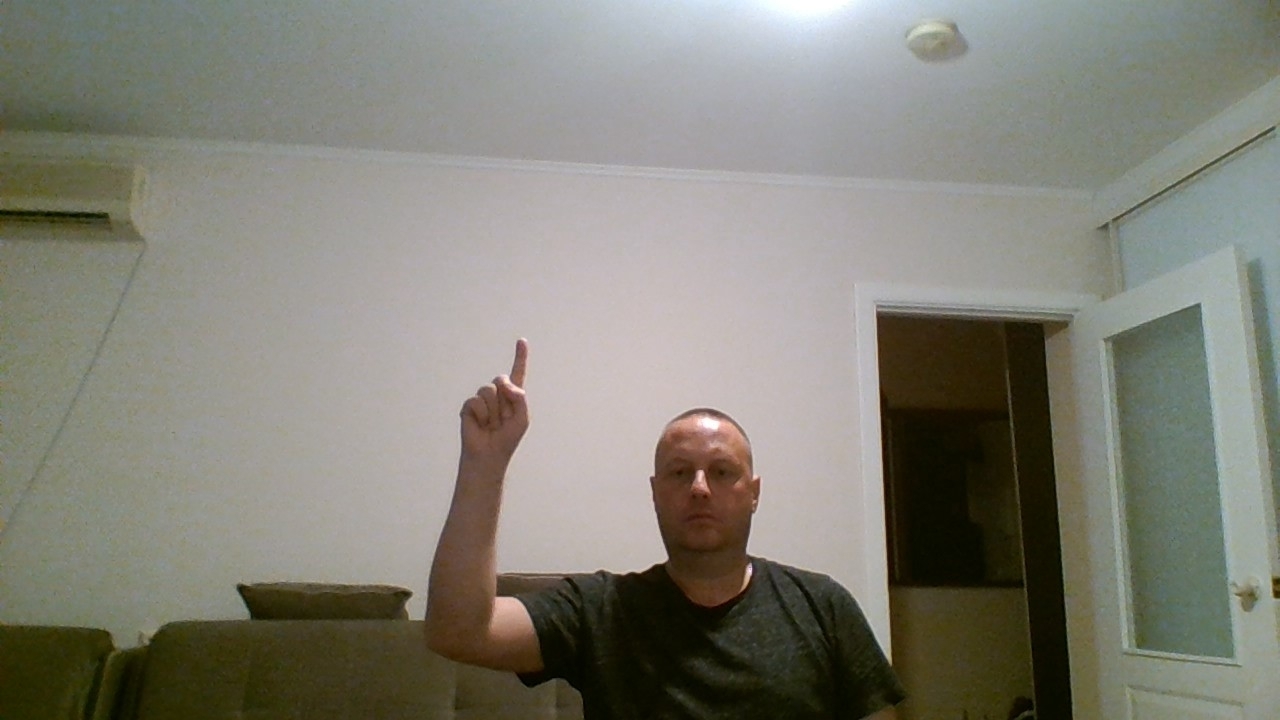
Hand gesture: one